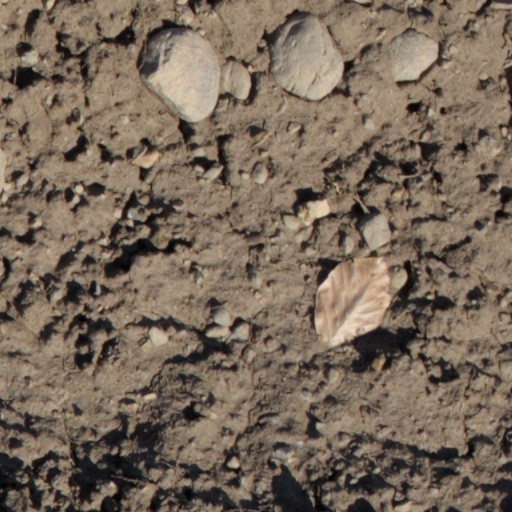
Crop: wheat